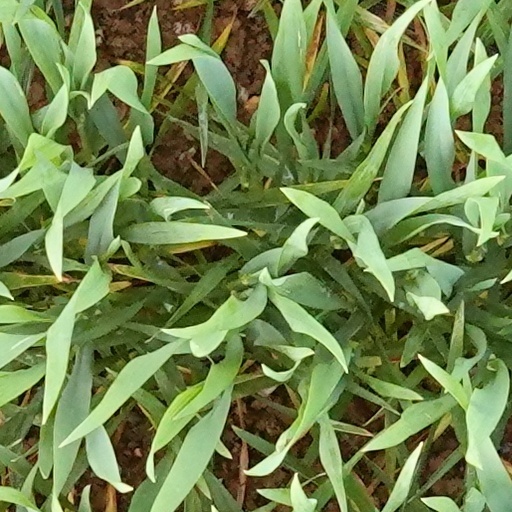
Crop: wheat